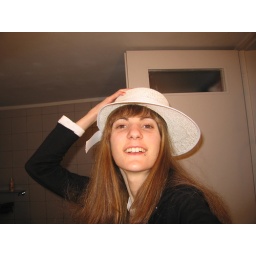
being stupid in a white hat